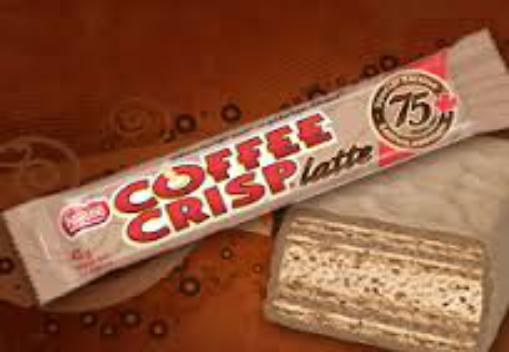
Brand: Coffee Crisp
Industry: Food